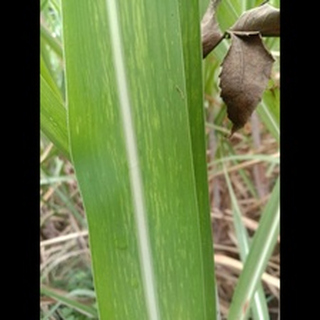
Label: sugarcane_mosaic